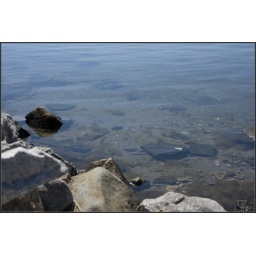
rocks in the river